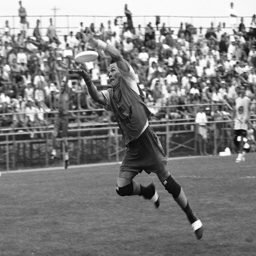
A man catching a frisbee in front of a large crowd.
a man is jumping to catch a frisbee on a field
Black and white photo of a man catching at Frisbee at a competition.
A man jumping in the air to catch a frisbee.
A man leaping in the air to catch a disk with a huge crowd of spectators.